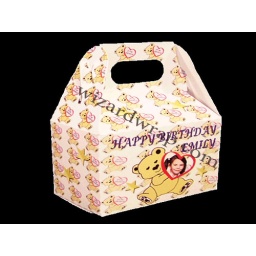
Gable shaped food favour box for girl's birthday's and for extra show have her face in the hearts